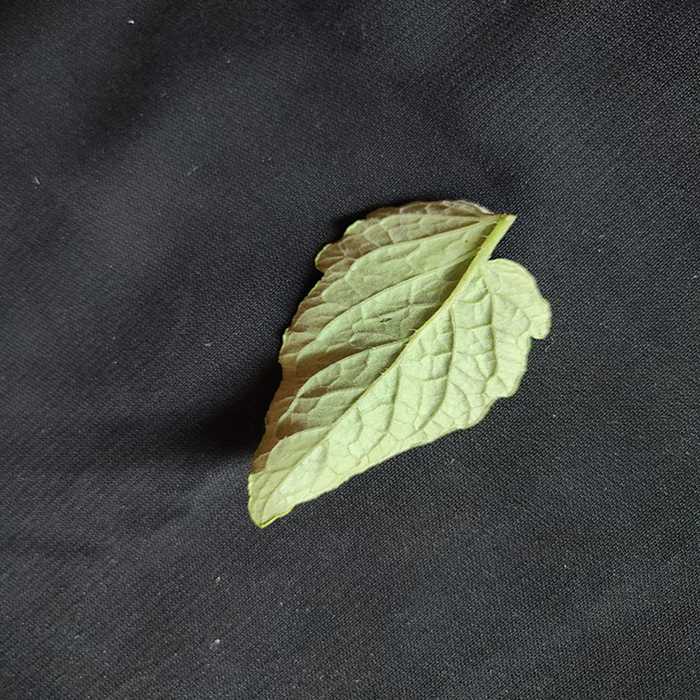
Plant: Tomato
Label: Tomato Fresh leaf